2012–13 Yeovil Town F.C. season

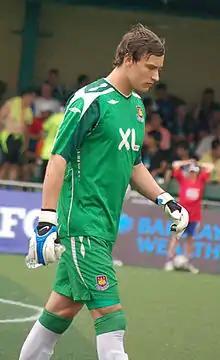
Czech under-21 Marek Štěch signed from West Ham United following a loan spell last season.

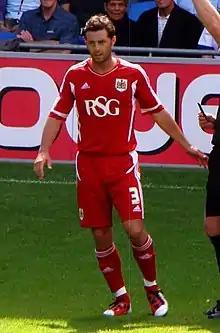
Jamie McAllister, who signed in the summer, was given the captaincy.

The squad returned for pre-season training on 2 July. The squad was joined by five players who were signed during the off season, former Bristol City and Scotland international full-back Jamie McAllister, released Oldham Athletic duo Keanu Marsh-Brown and Reuben Reid, former Doncaster Rovers forward James Hayter and attacking midfielder Sam Foley after he rejected a new contract with Conference side Newport County. Midfielder Michael Woods was invited back for pre-season training after a non-contract spell at the end of last season, but did not return and Oxford City full-back James Clarke was also invited for a pre-season trial. The first day of pre-season saw the signing of versatile left sided player Nathan Ralph following his release from Peterborough United and former Northampton Town winger Lewis Young. These two new players were supplemented by trialists including Clarke, Canadian goalkeeper Lucas Birnstingl, former Kilmarnock midfielder Ross Lindsay and former Southampton trainee Aarran Racine. On 4 July 2012, despite being half way through his two-year contract defender Bondz N'Gala left the club for fellow League One side Stevenage. Central defender Byron Webster, who had been released by Northampton Town earlier in the day, was signed on a two-year contract and the following day the club sign former loan goalkeeper Marek Štěch on a two-year contract. On 13 July 2012, Chelsea youngster Rohan Ince signed on a six-month loan deal.